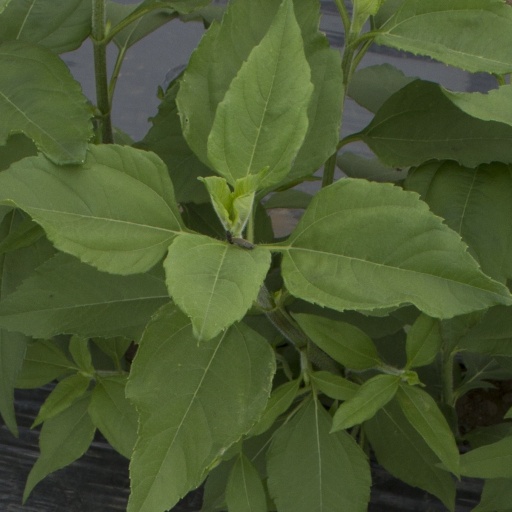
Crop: Jerusalem artichoke